British Sikh Report

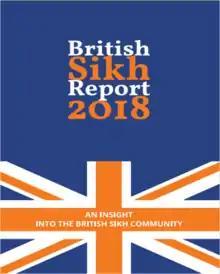
Providing insights into the British Sikh community

The British Sikh Report, (Punjabi: ਬ੍ਰਿਟਿਸ਼ ਸਿੱਖ ਰਿਪੋਰਟ) also known as the BSR, is an annual report launched in Parliament every year about Sikhs in the United Kingdom. The report looks at the views of Sikhs living in the UK and provides this information e.g. the government, non-governmental organisations, companies and other groups. It is one of the largest projects to regularly study the needs and wants of Sikhs anywhere in the world.